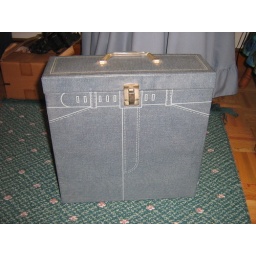
On a trip to Tina's Dad's house we uncovered her childhood record collection in a blue denim record box.